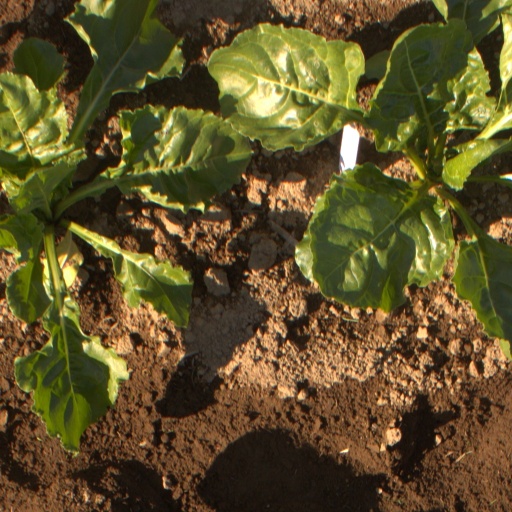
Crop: sugar beet